Jack's Stir Brew Coffee

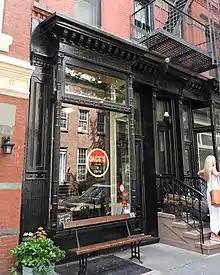
First shop, West 10th Street

Jack’s Stir Brew Coffee is a coffeehouse chain with seven locations in and around New York City. The first location was opened by owner Jack Mazzola in 2003. It was the first organic, fair trade, shade-grown coffee shop in New York. The coffee is prepared using the house-created "Stir Brew" method. Jack's Stir Brew Coffee also retails Vegan baked goods.